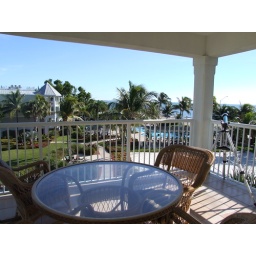
The view from our balcony looking out over the ocean